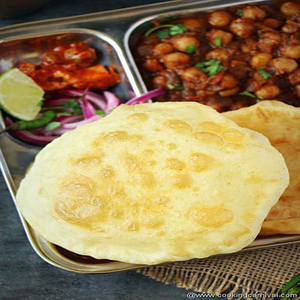
Dish: cholebhature